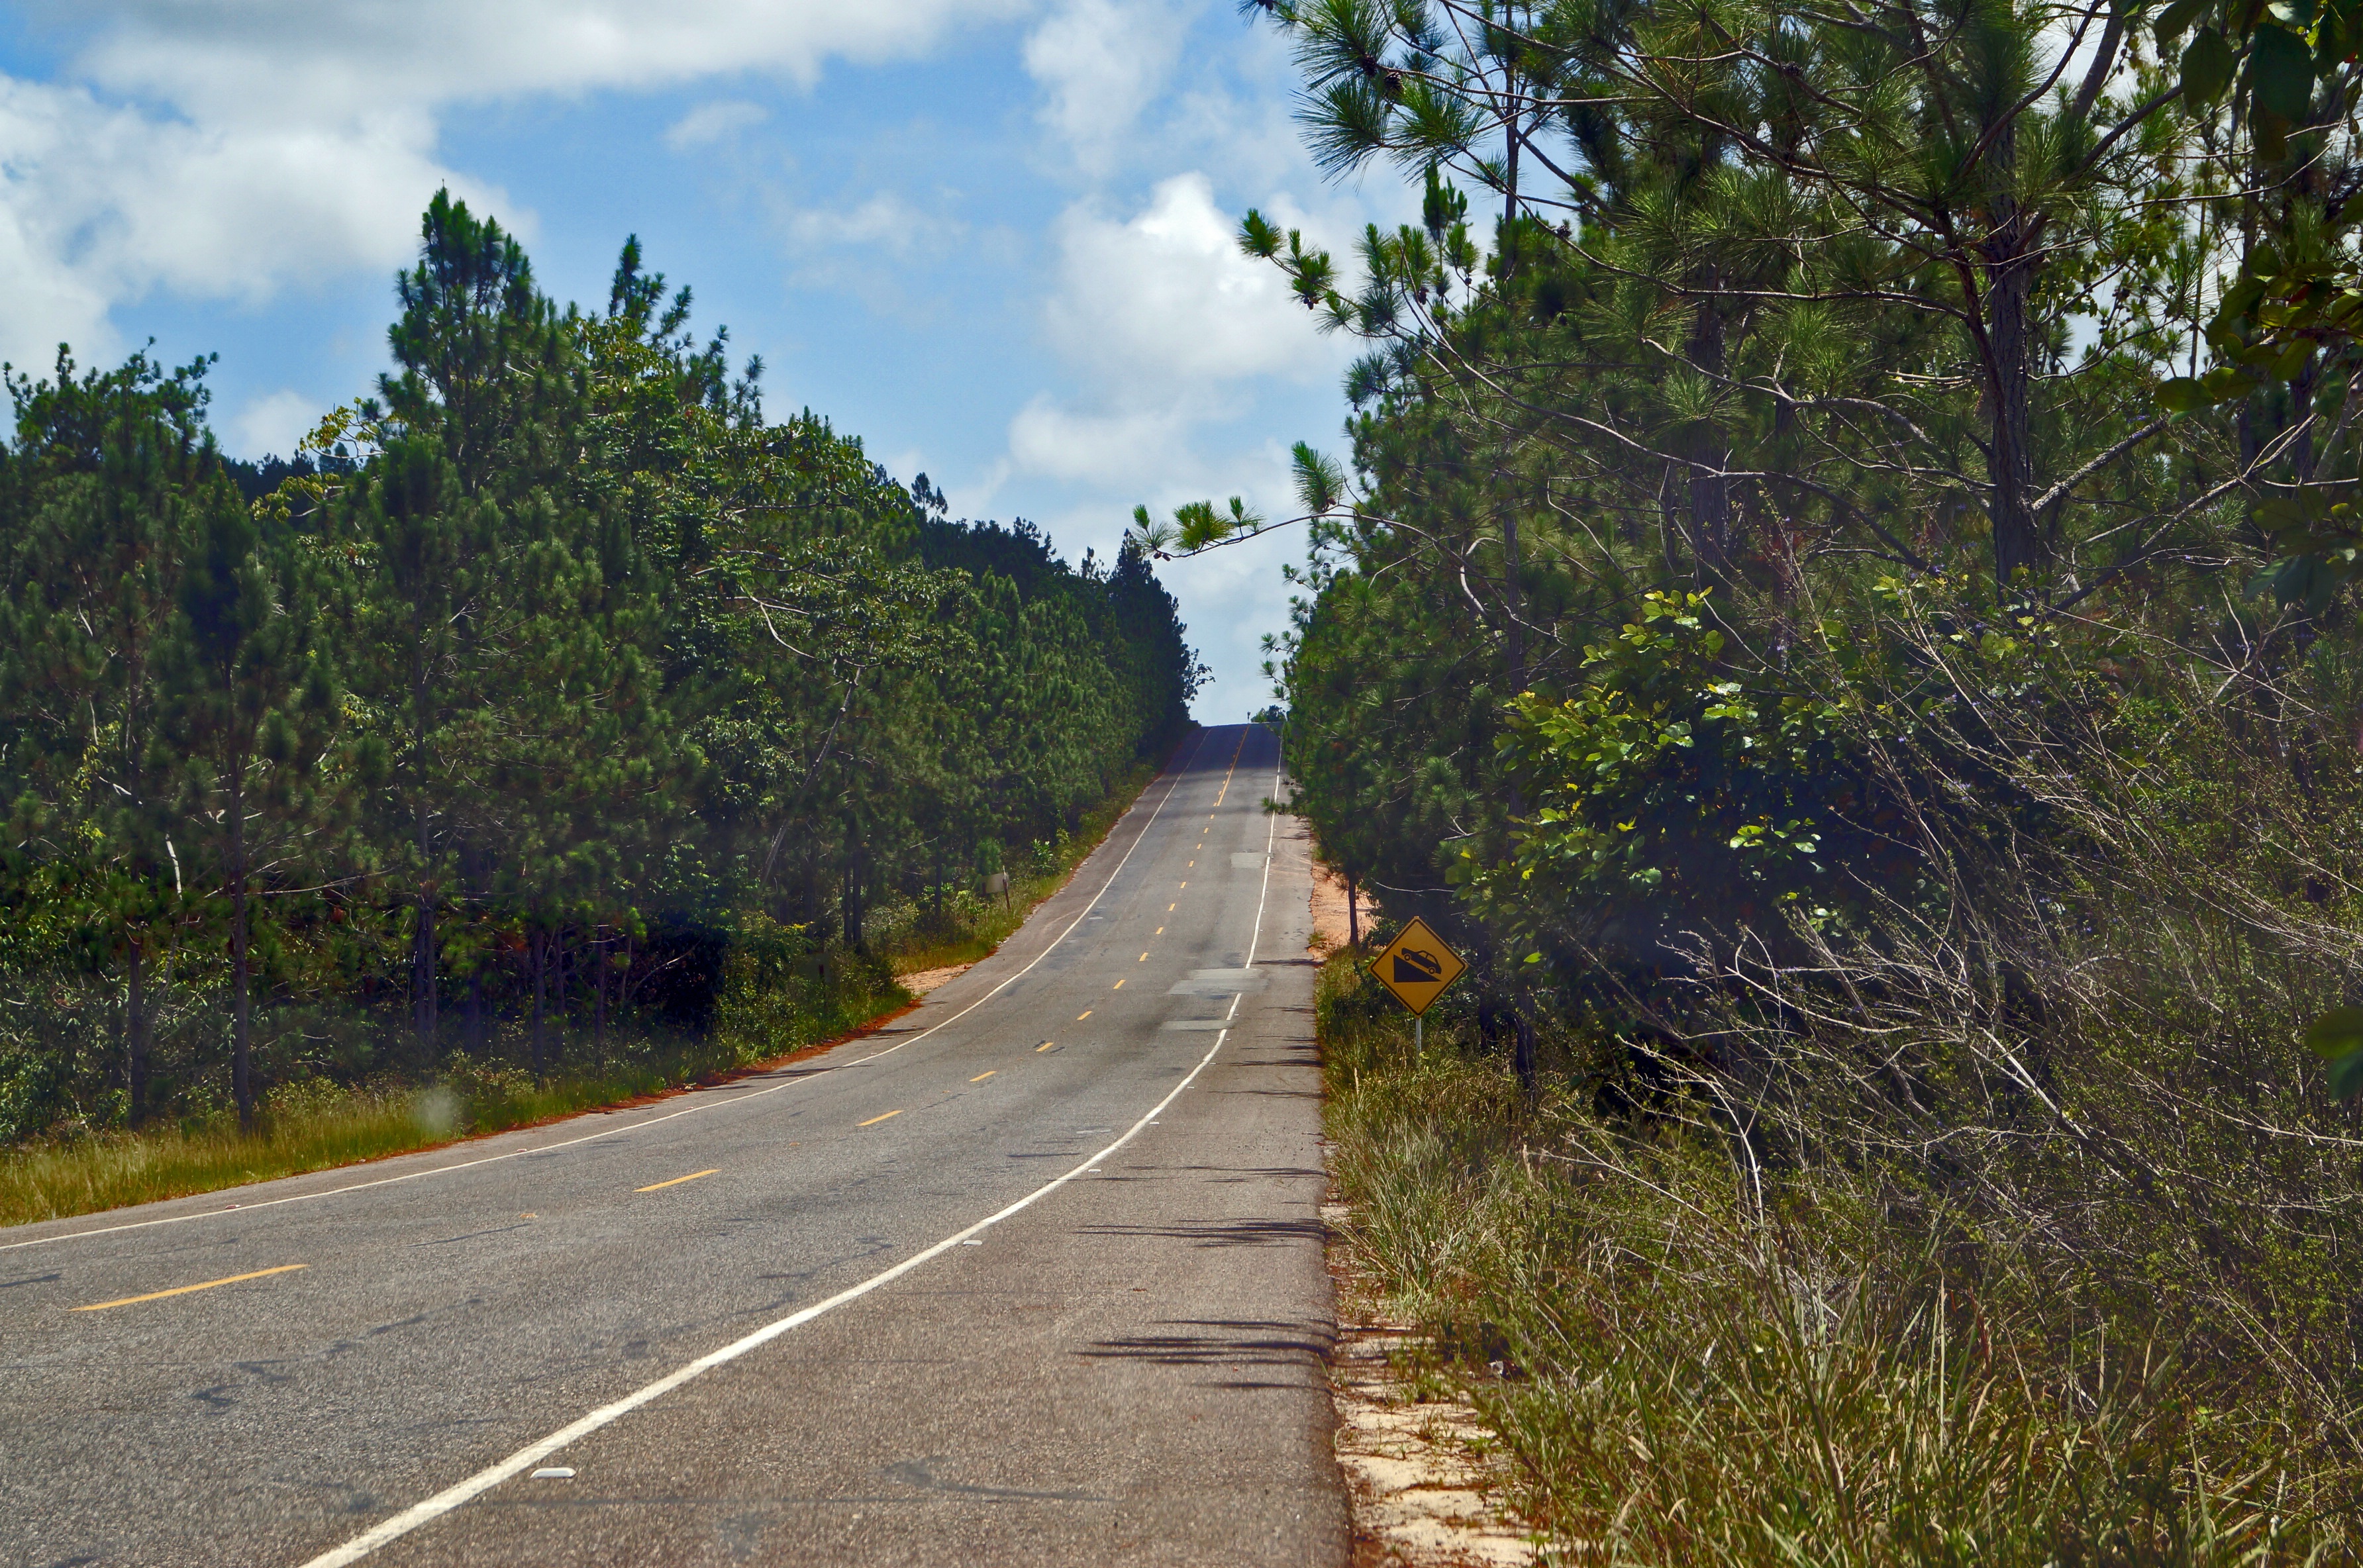
tree, forest, mountain, road, trail, hill, highway, dirt road, autumn, lane, infrastructure, rural area, mountain pass, nonbuilding structure